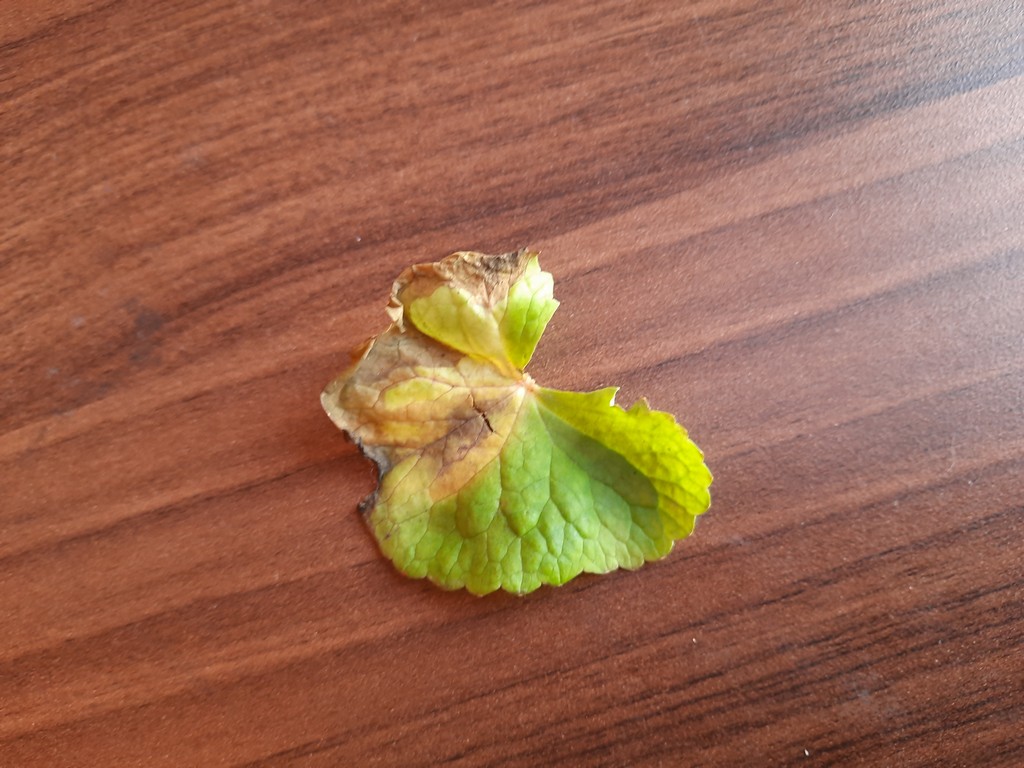
Label: Unhealthy